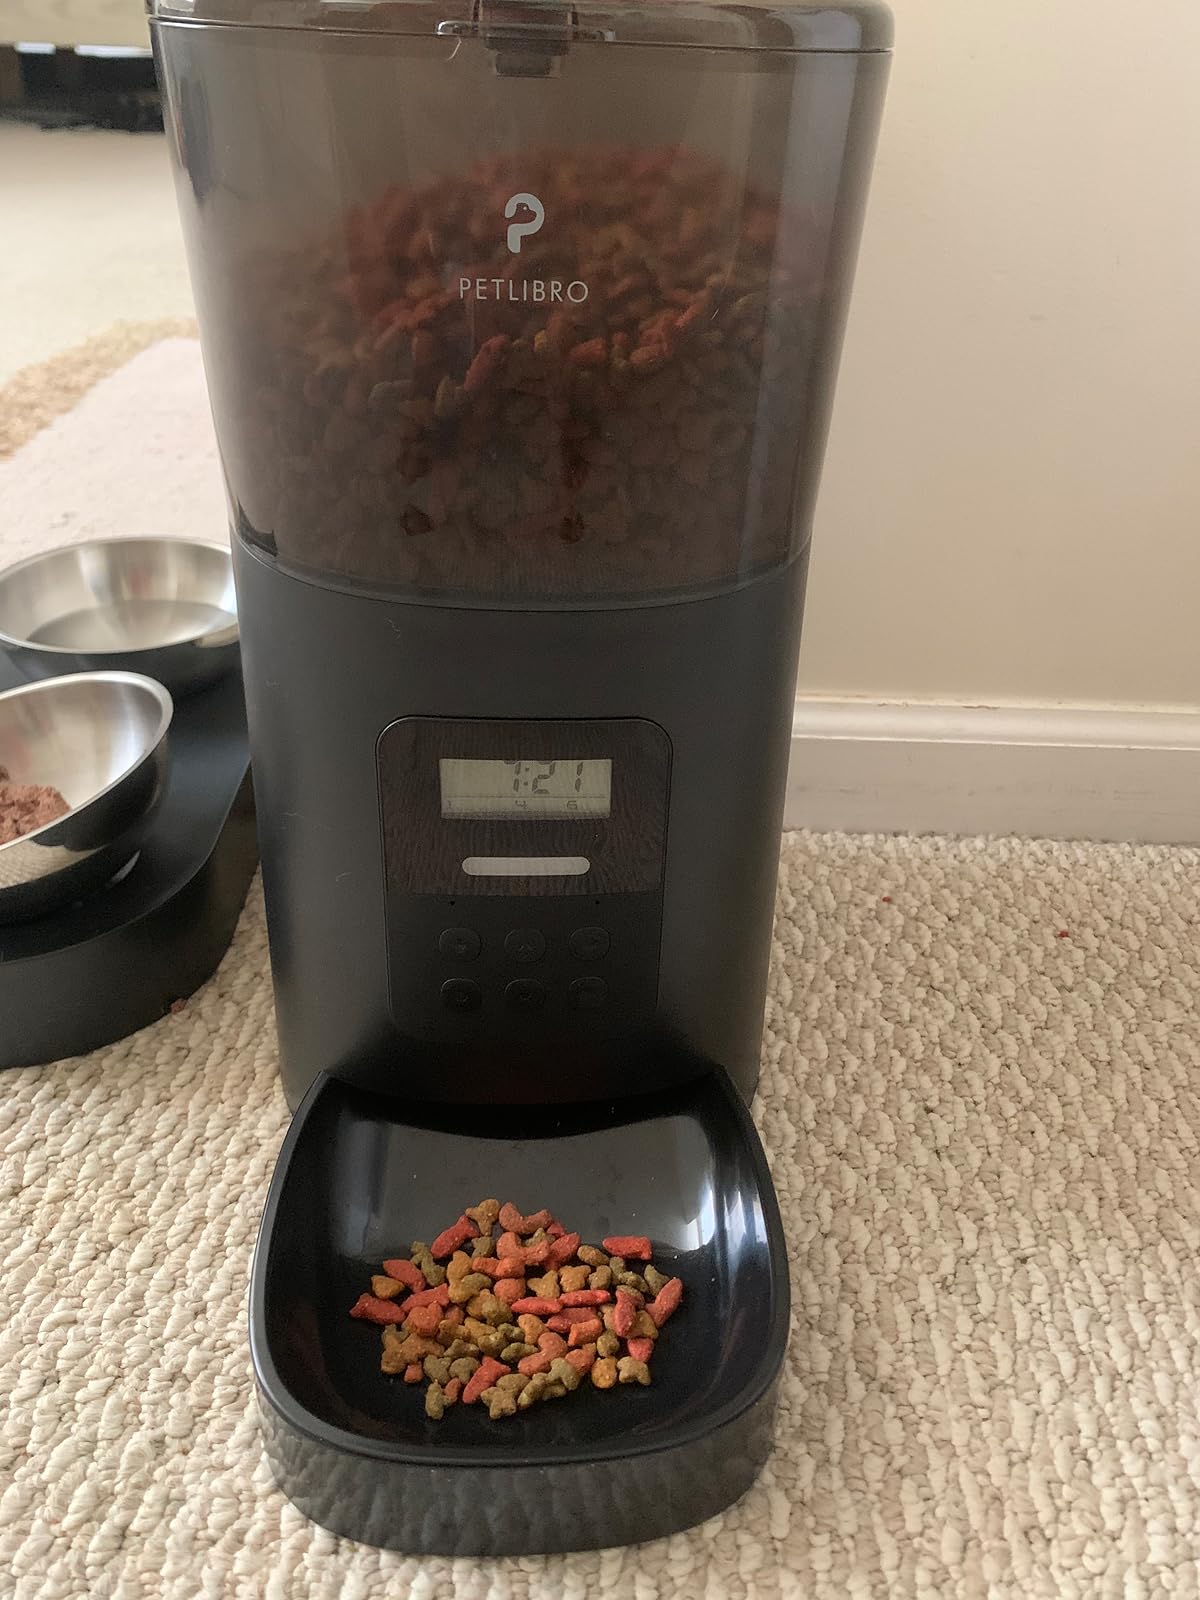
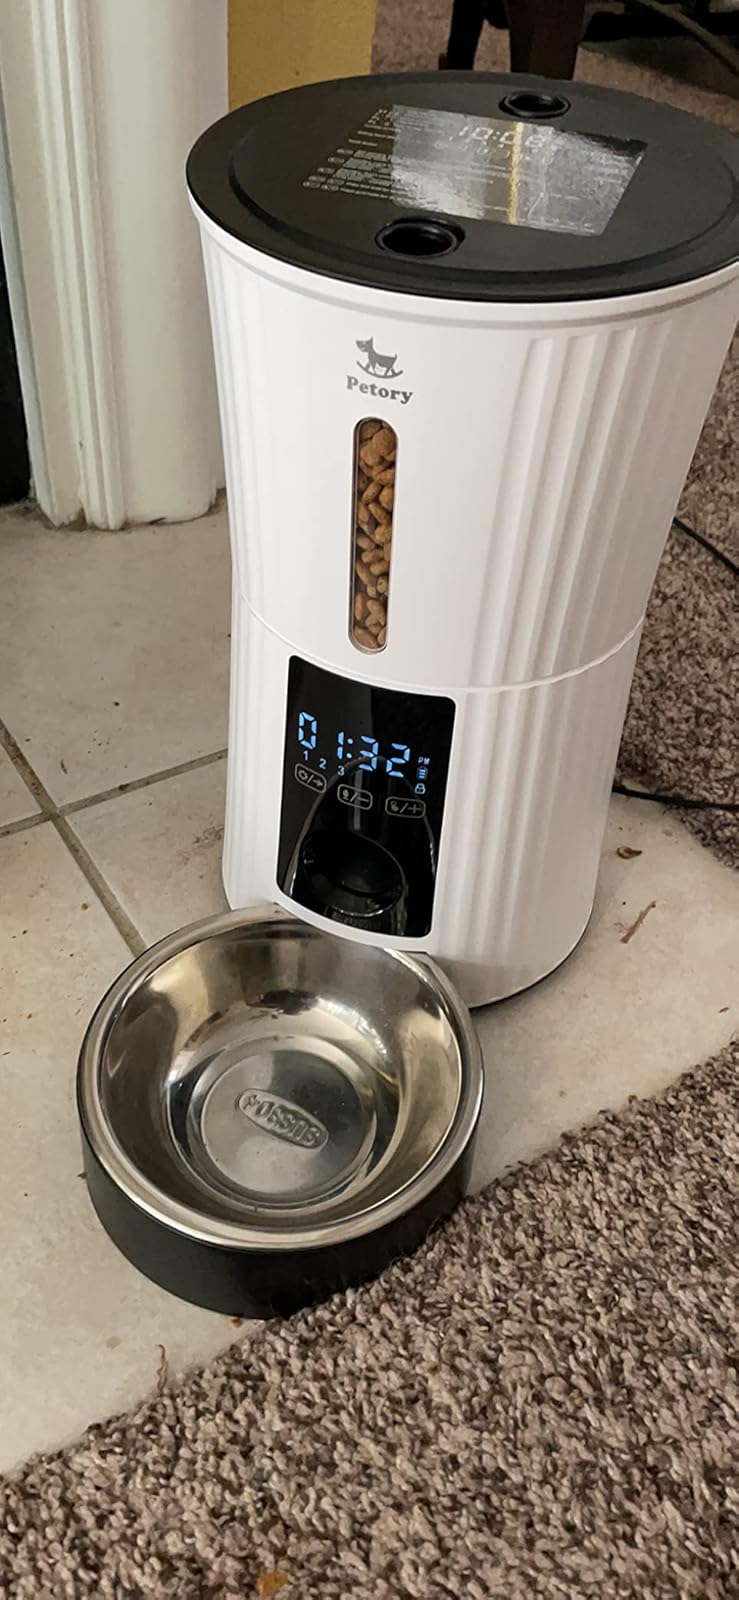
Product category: items_feeder
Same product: no